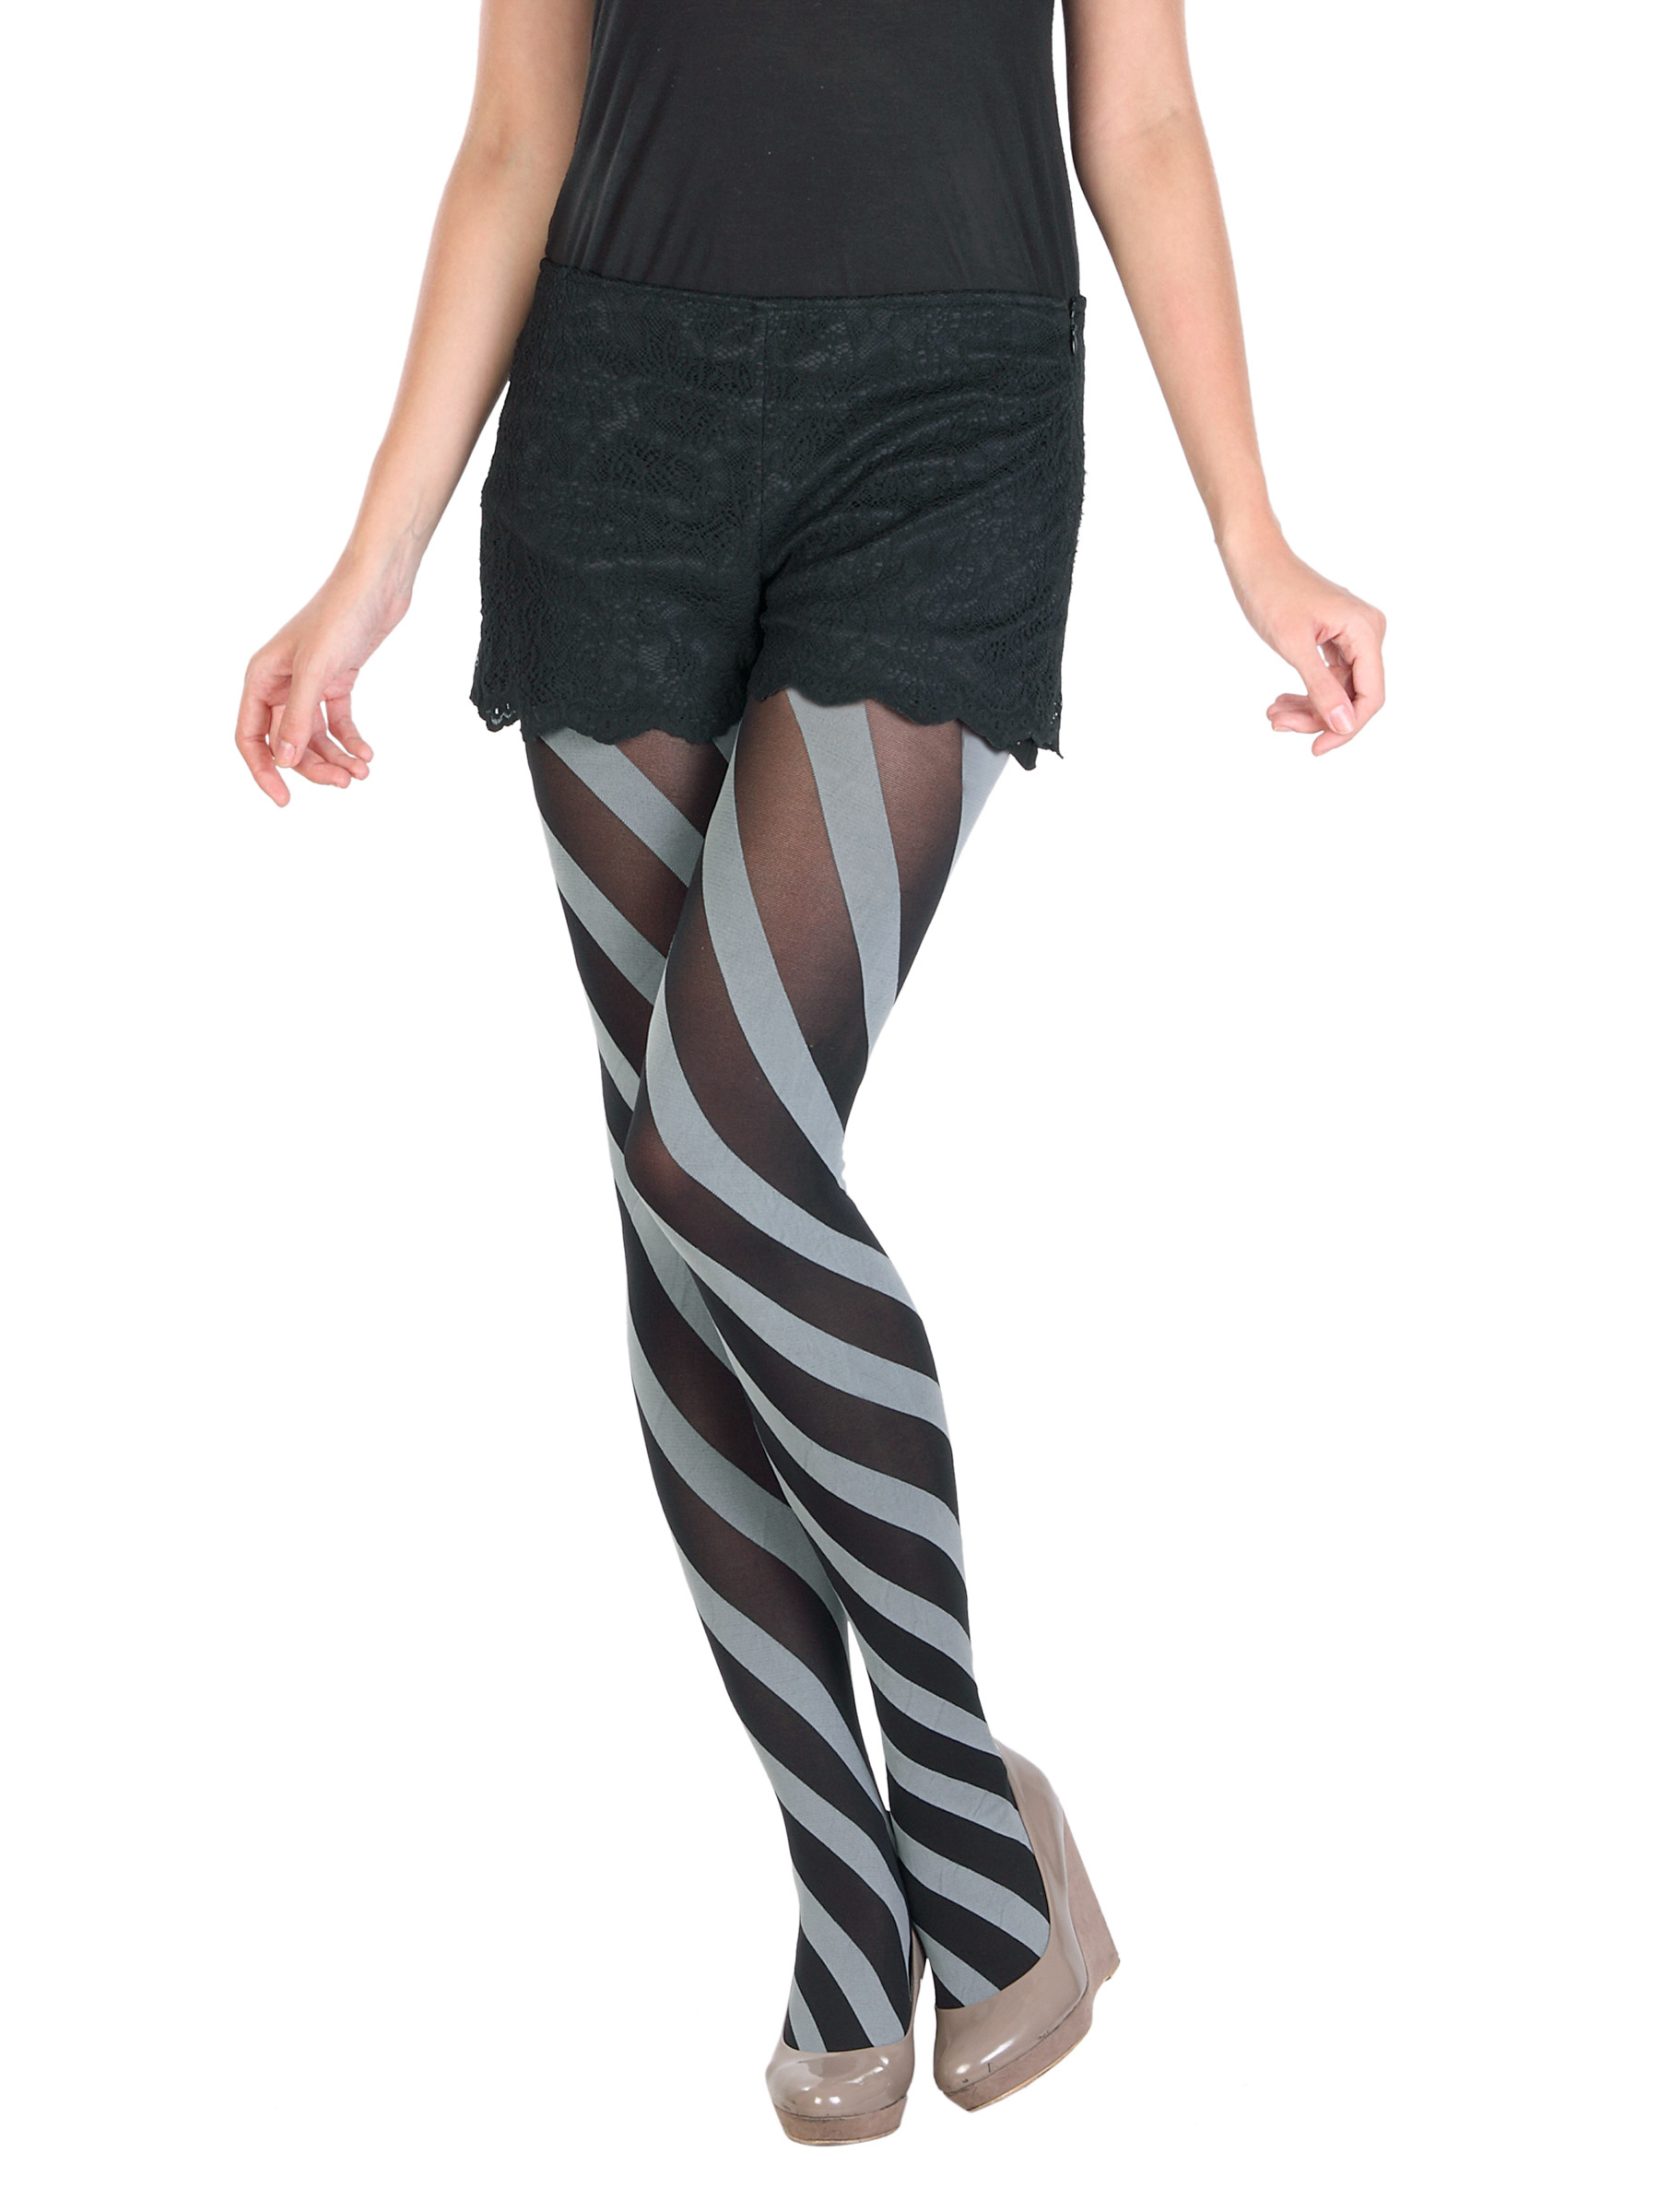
Happy Socks Women Black & Grey Tights
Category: Apparel / Bottomwear / Tights
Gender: Women
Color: Black
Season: Summer 2012
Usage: Casual